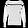
Label: Pullover